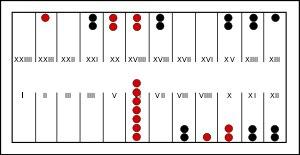
Agathias le Scholastique est un avocat, poète et historien byzantin né à Myrina vers 530, mort entre 582 et 594. Il fut le principal historien de la fin du règne de Justinien, entre 552 et 558. À ce titre, il continua l’œuvre de Procope de Césarée, et son œuvre fut elle-même poursuivie par Ménandre le Protecteur.